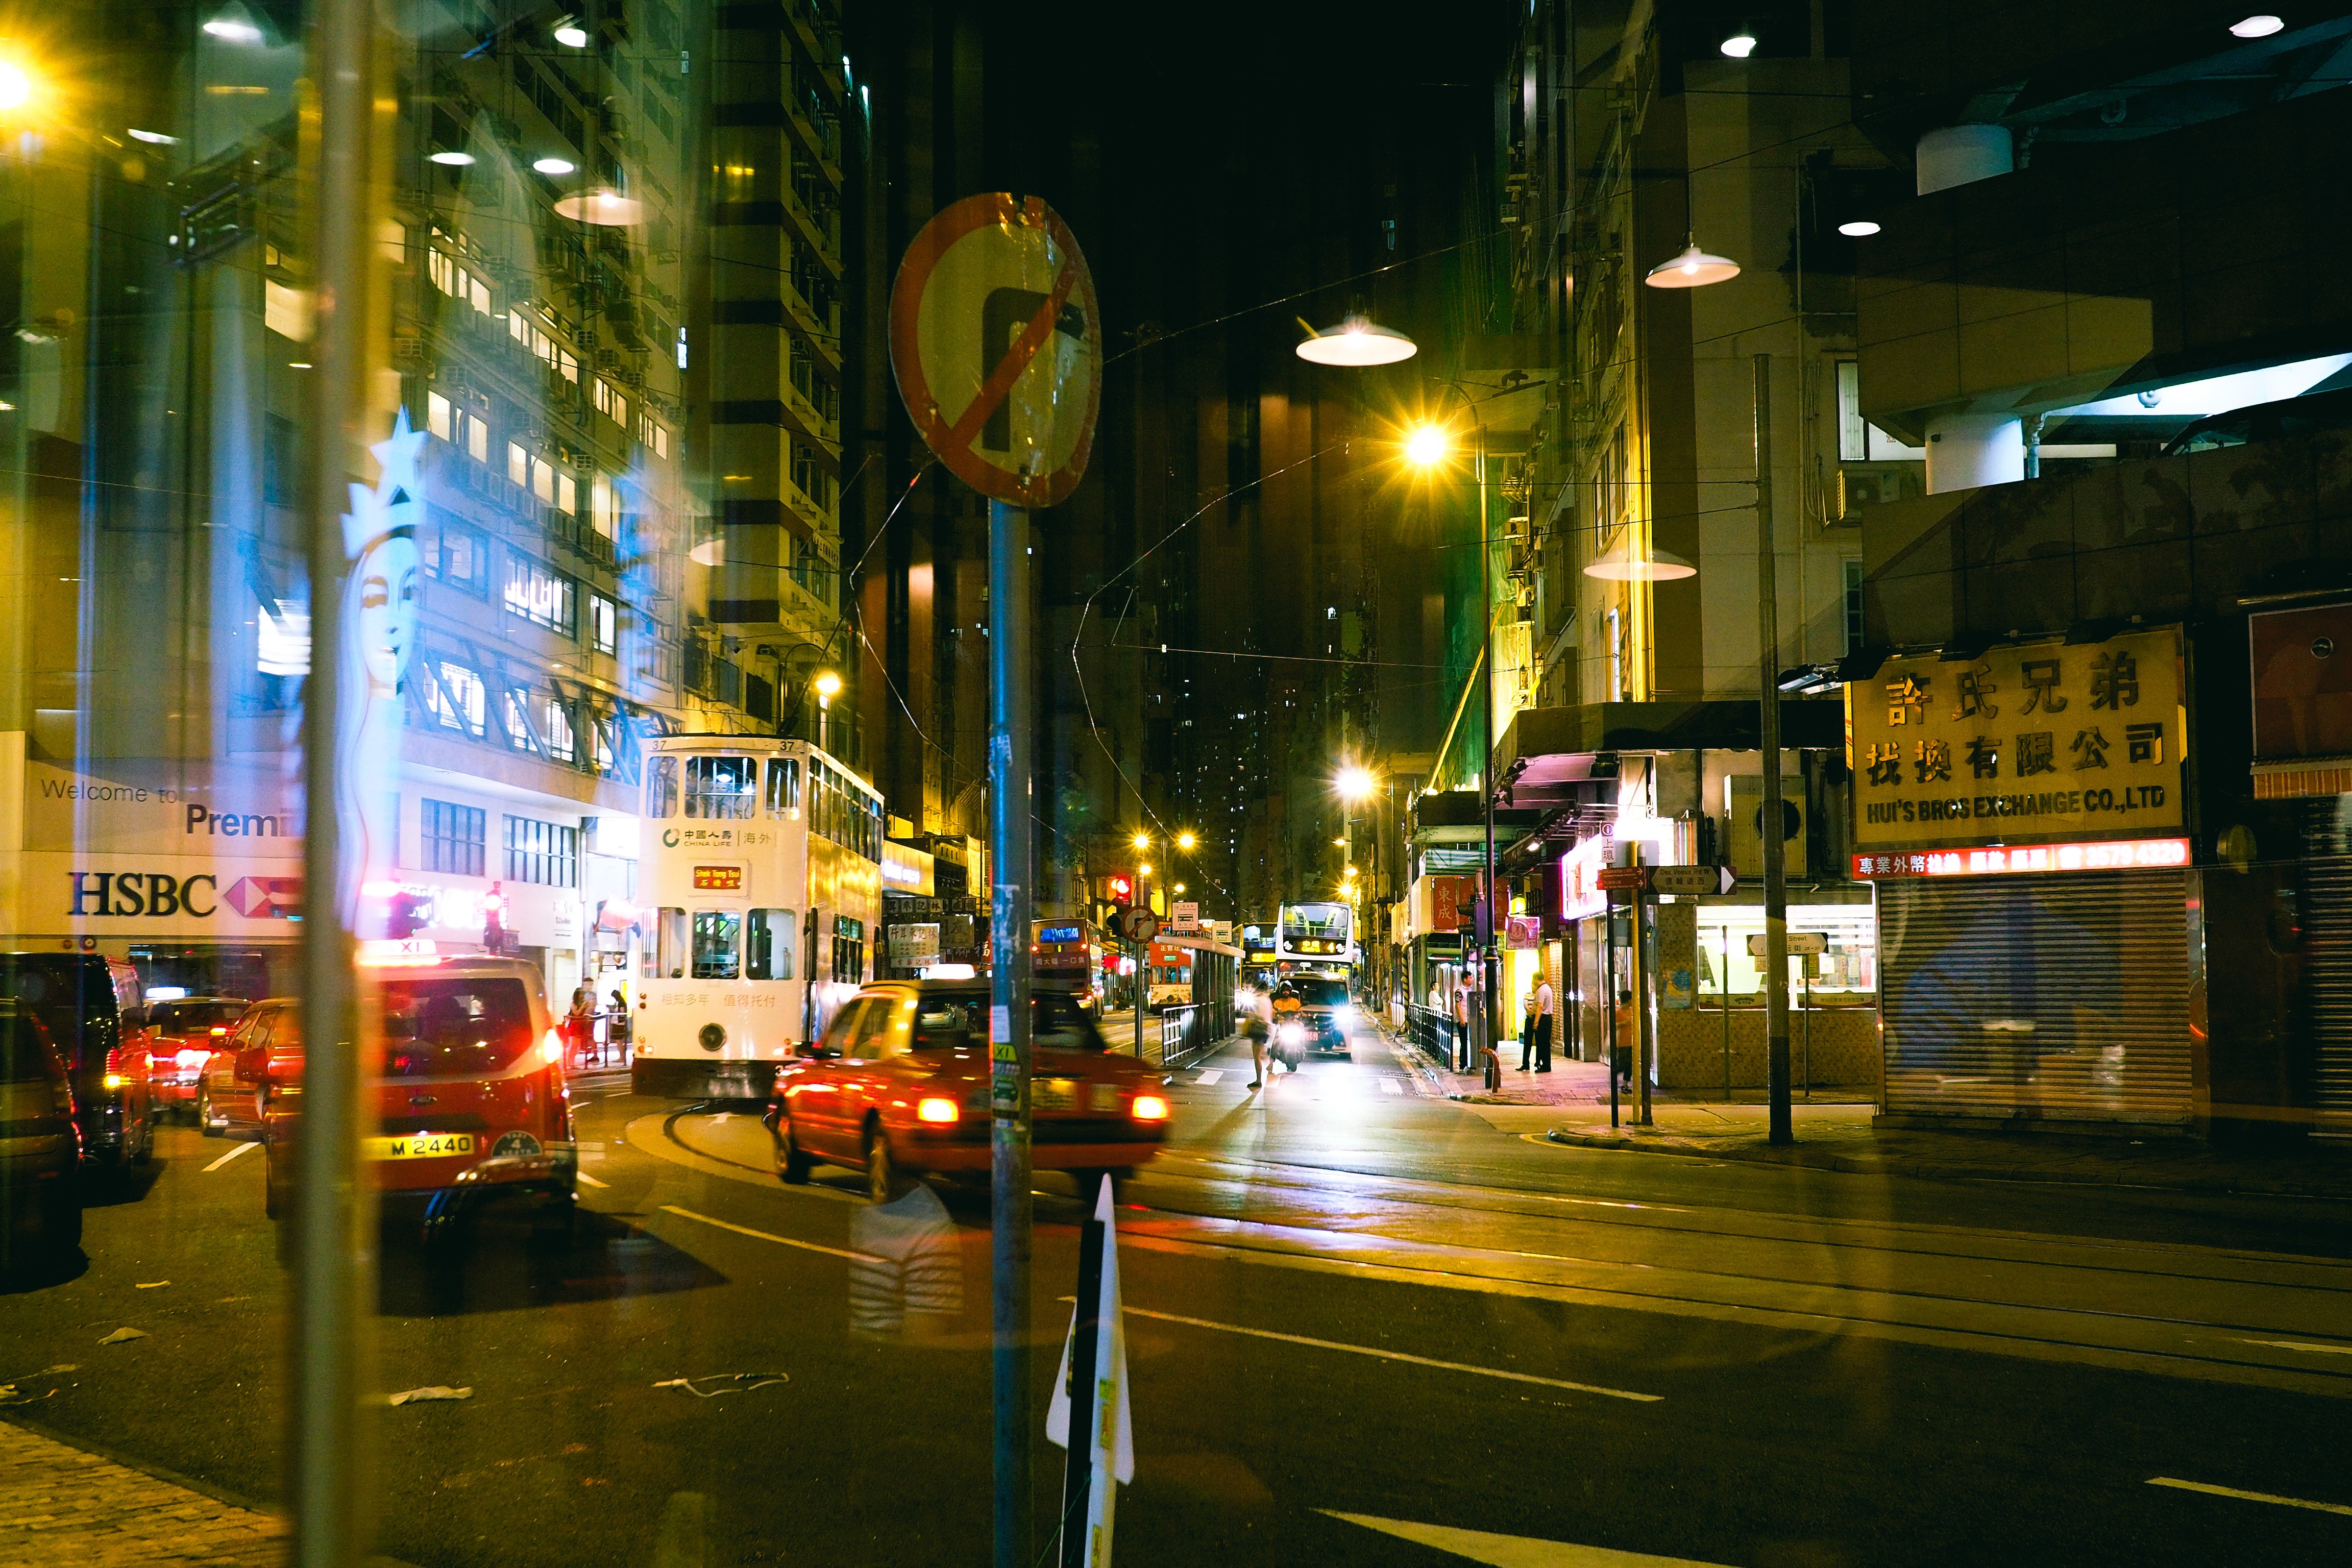
pedestrian, light, road, traffic, street, night, town, city, cityscape, downtown, evening, lane, lighting, infrastructure, metropolis, neighbourhood, urban area, human settlement, metropolitan area